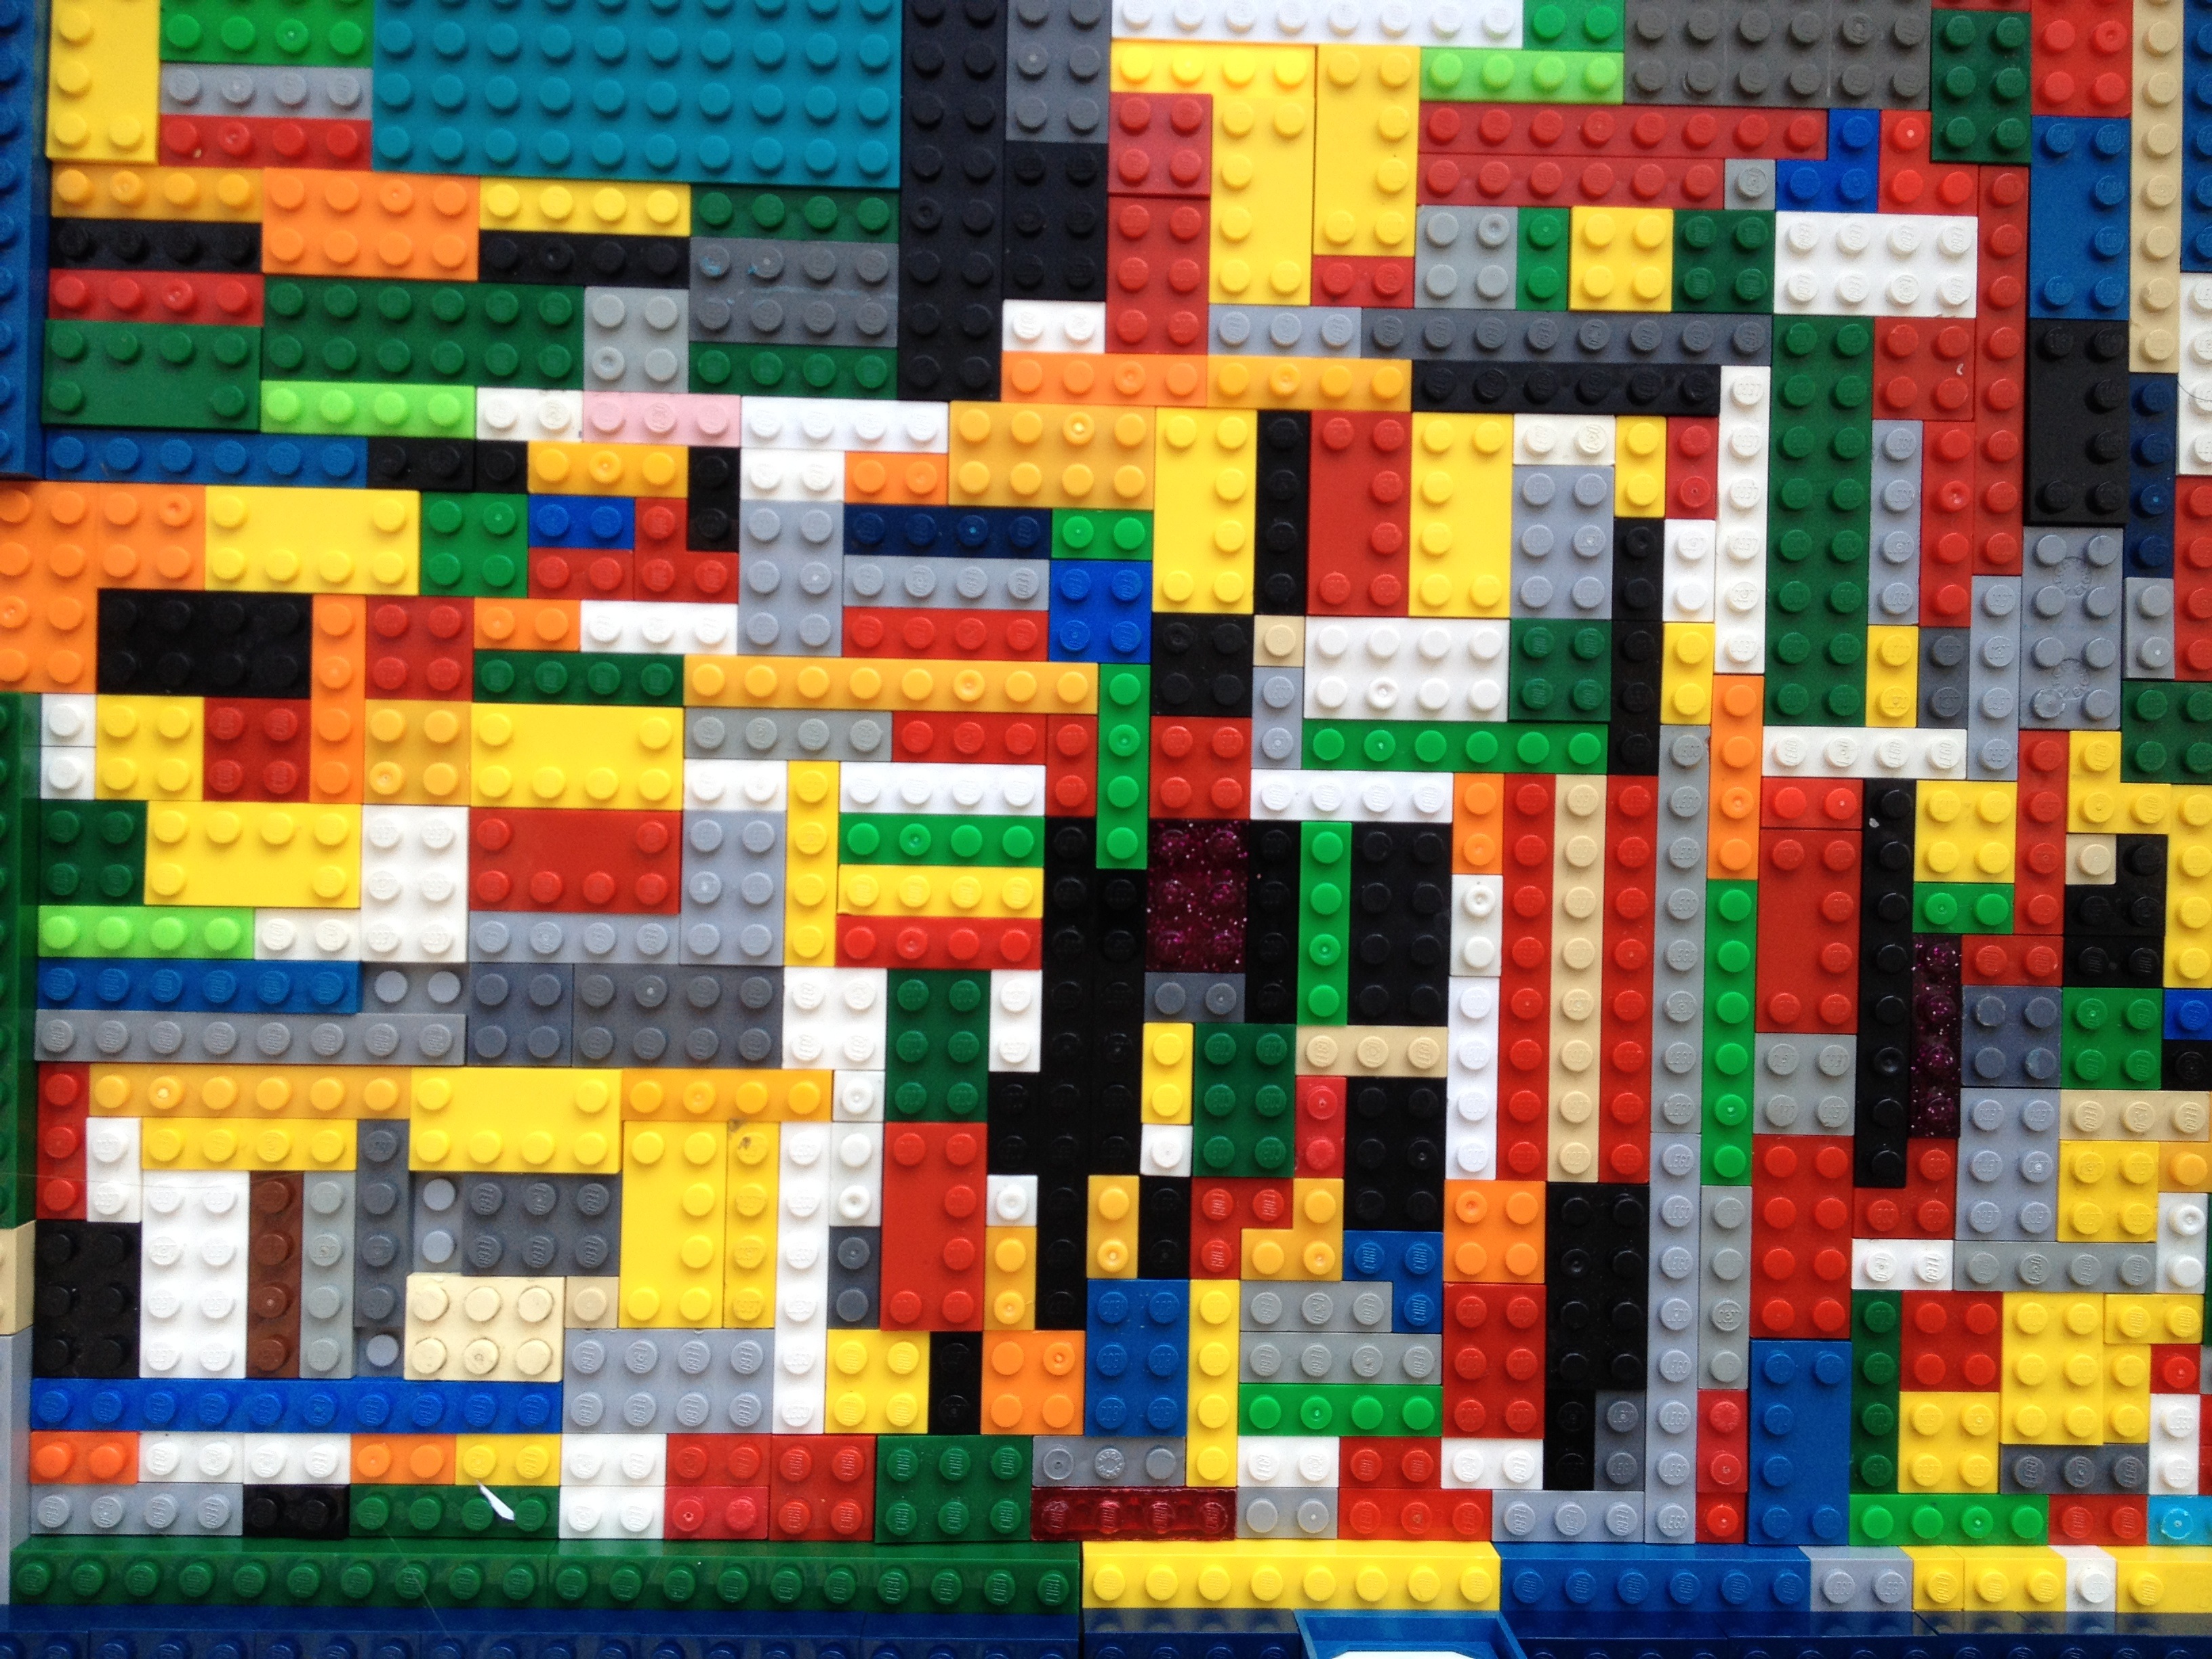
board, pattern, toy, material, quilt, textile, art, lego, puzzle, linens, quilting, bed sheet